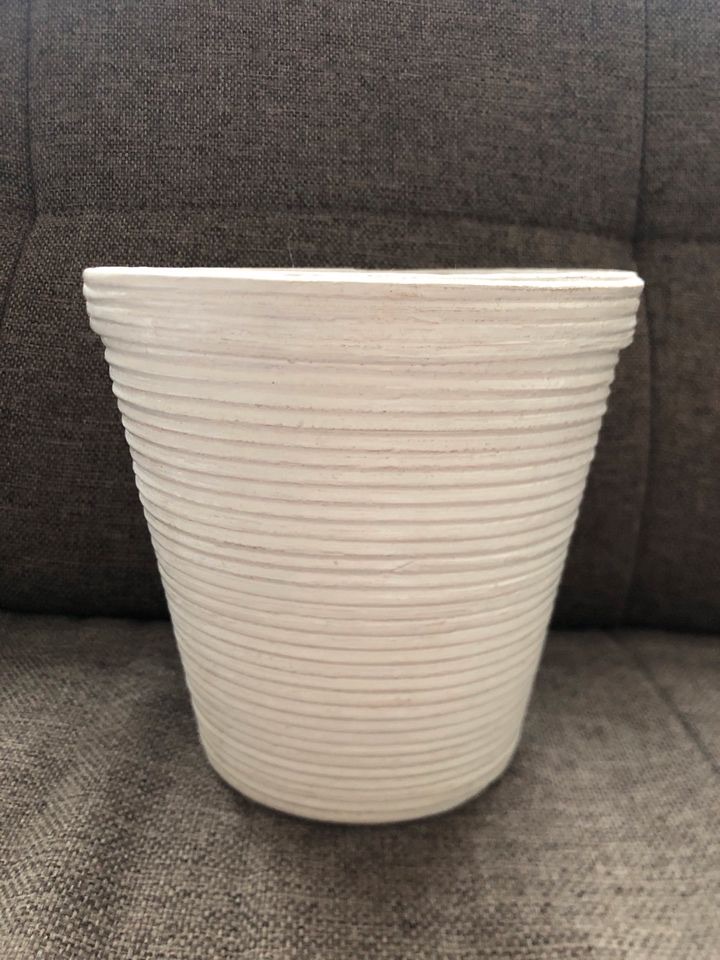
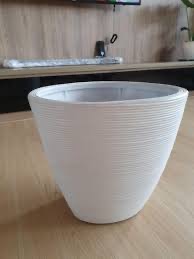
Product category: misc
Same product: yes